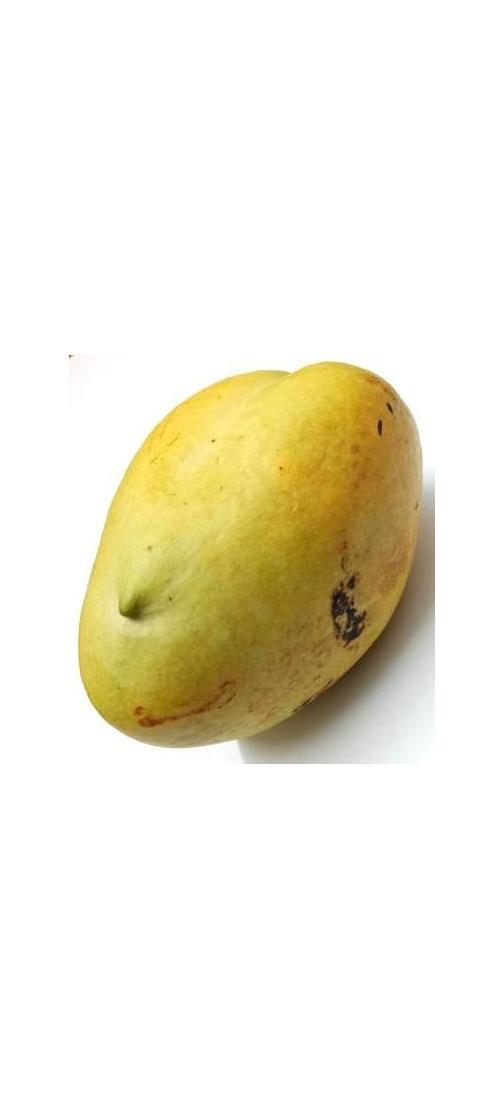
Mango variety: Bari-11